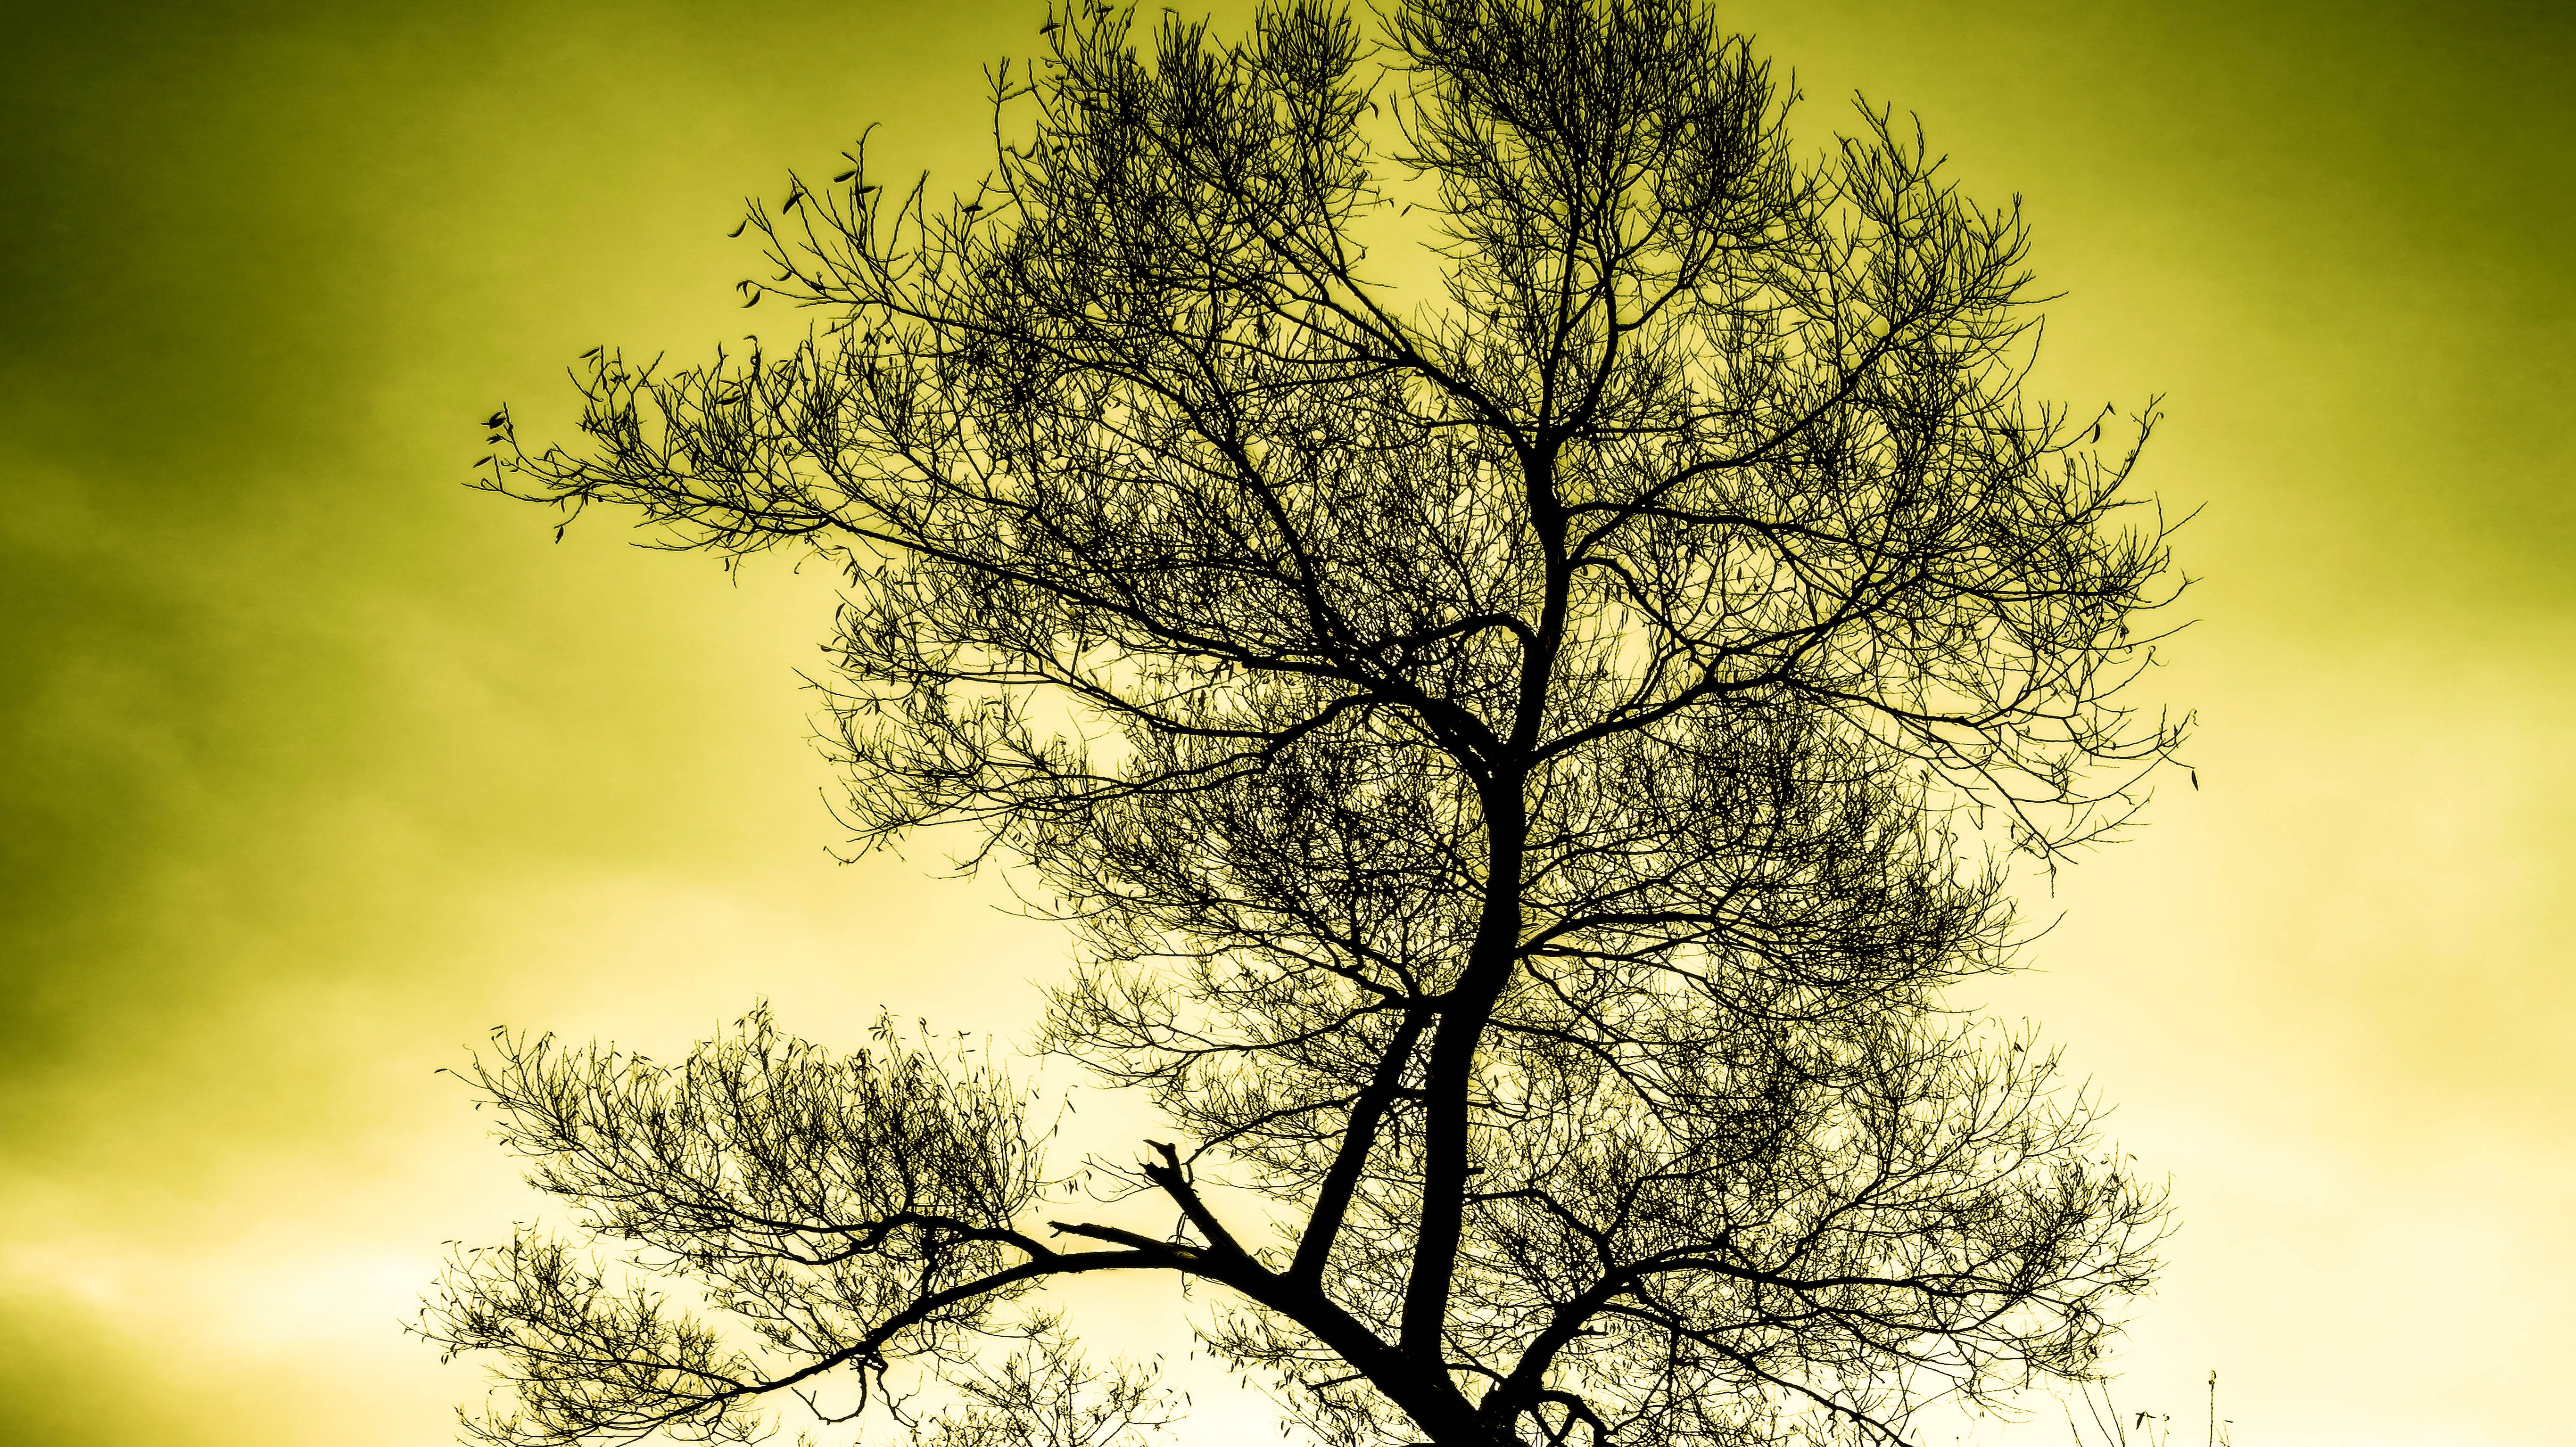
tree, branch, nature, sky, natural landscape, green, woody plant, yellow, plant, twig, leaf, trunk, grass, plant stem, stock photography, sunlight, landscape